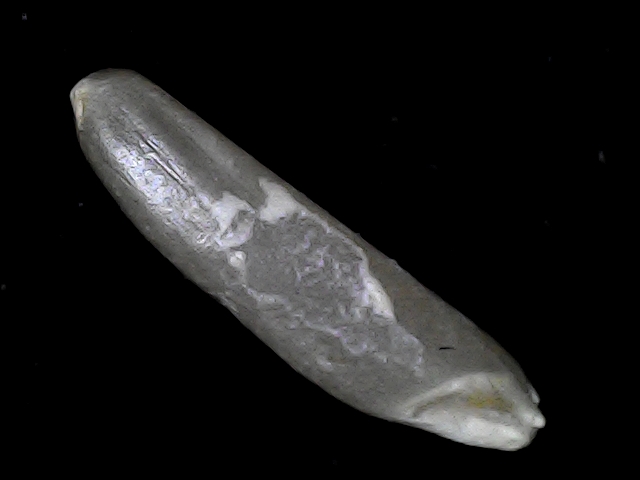
Rice variety: BD70